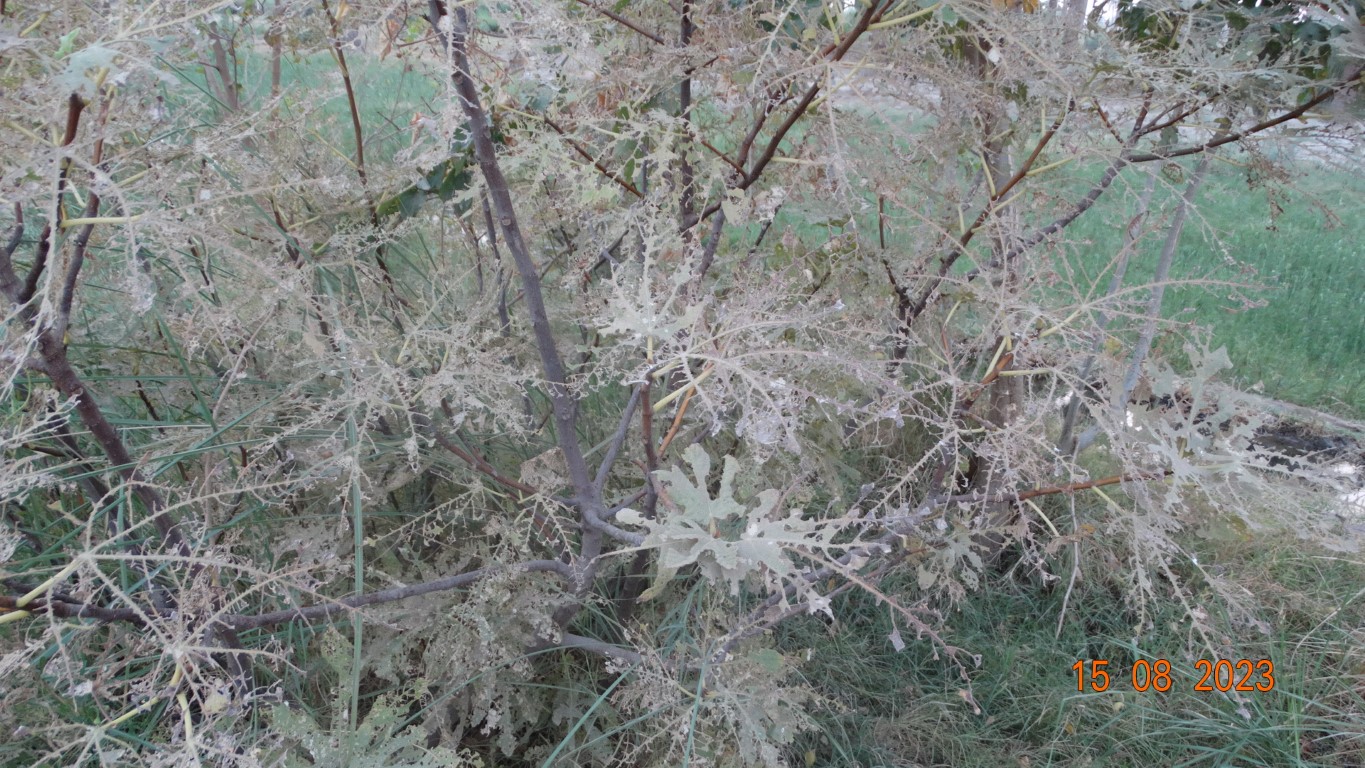
Label: infected